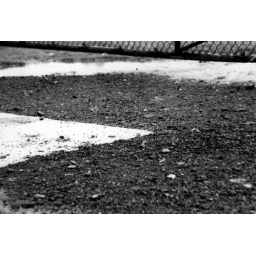
sitting in a corner by herself, in a bar in downtown hell.